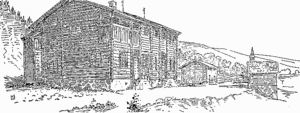
Lesja / Seværdigheder
Lesja jernværks hovedgård anno 1752.
Lesja ligger øverst i Gudbrandsdalen og er en kommune og en by i Innlandet fylke i Norge.